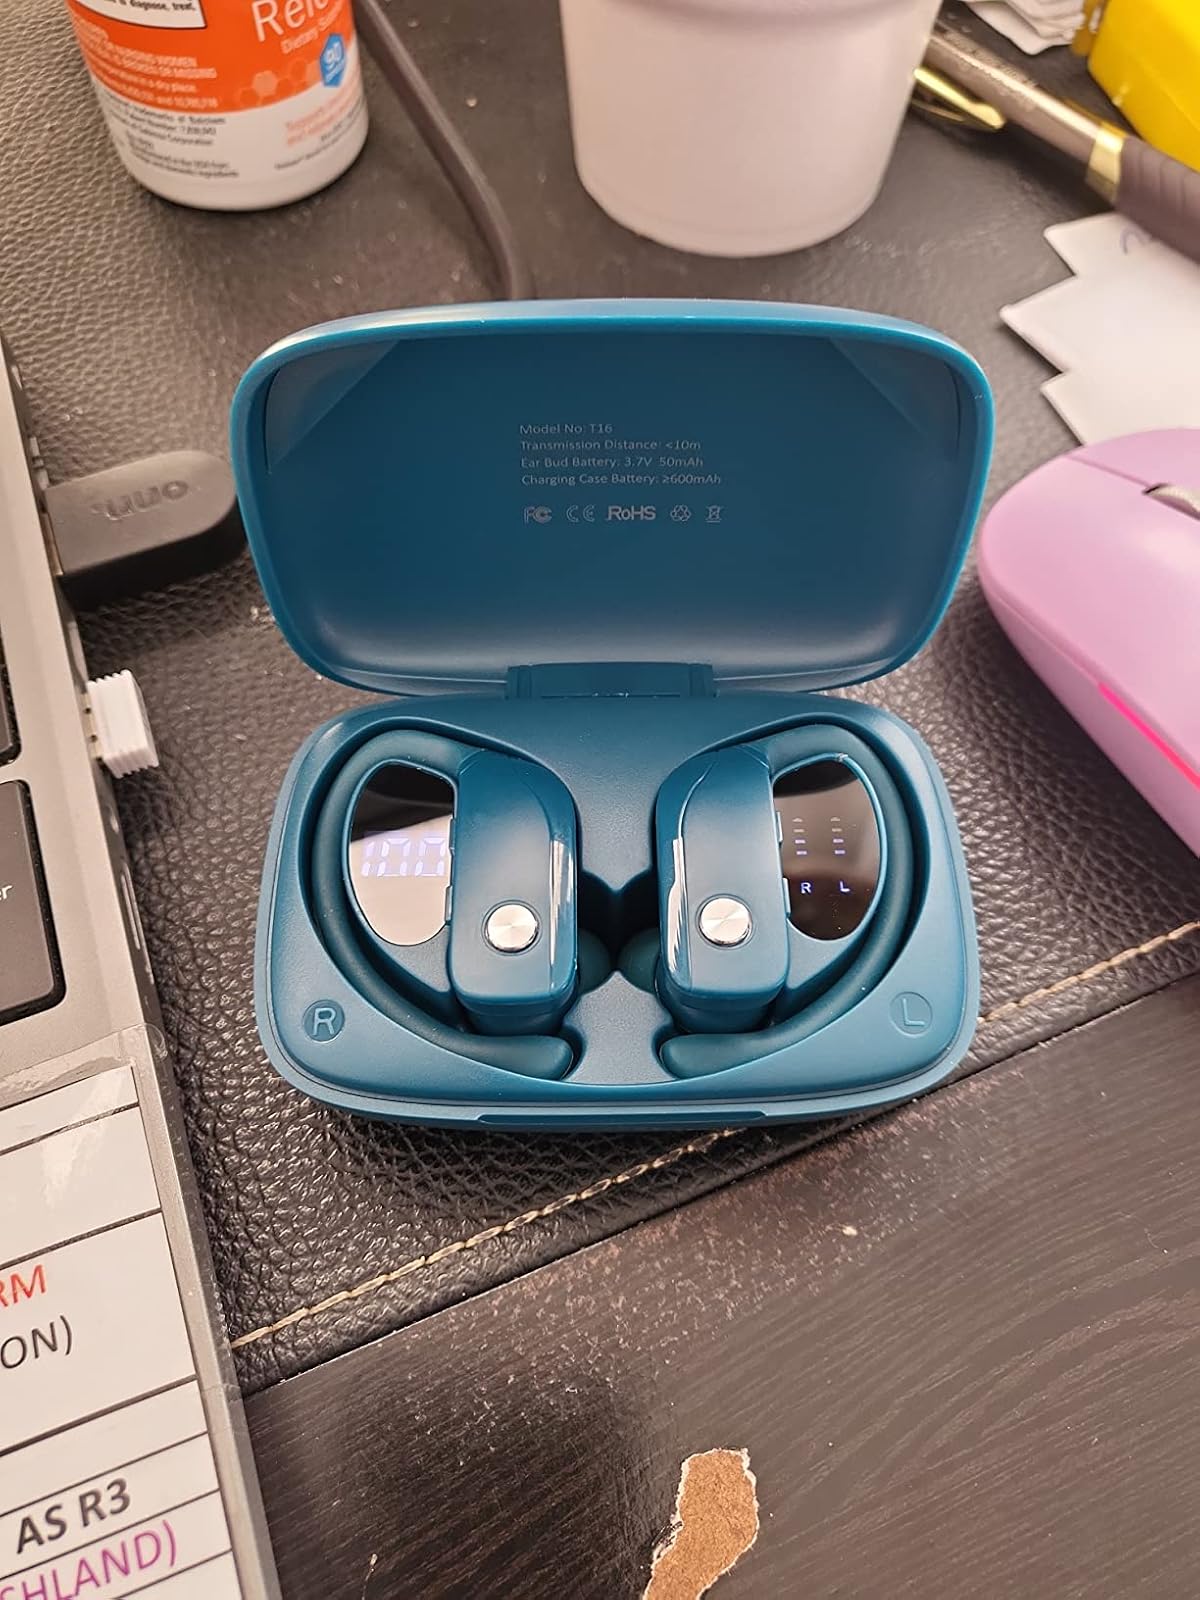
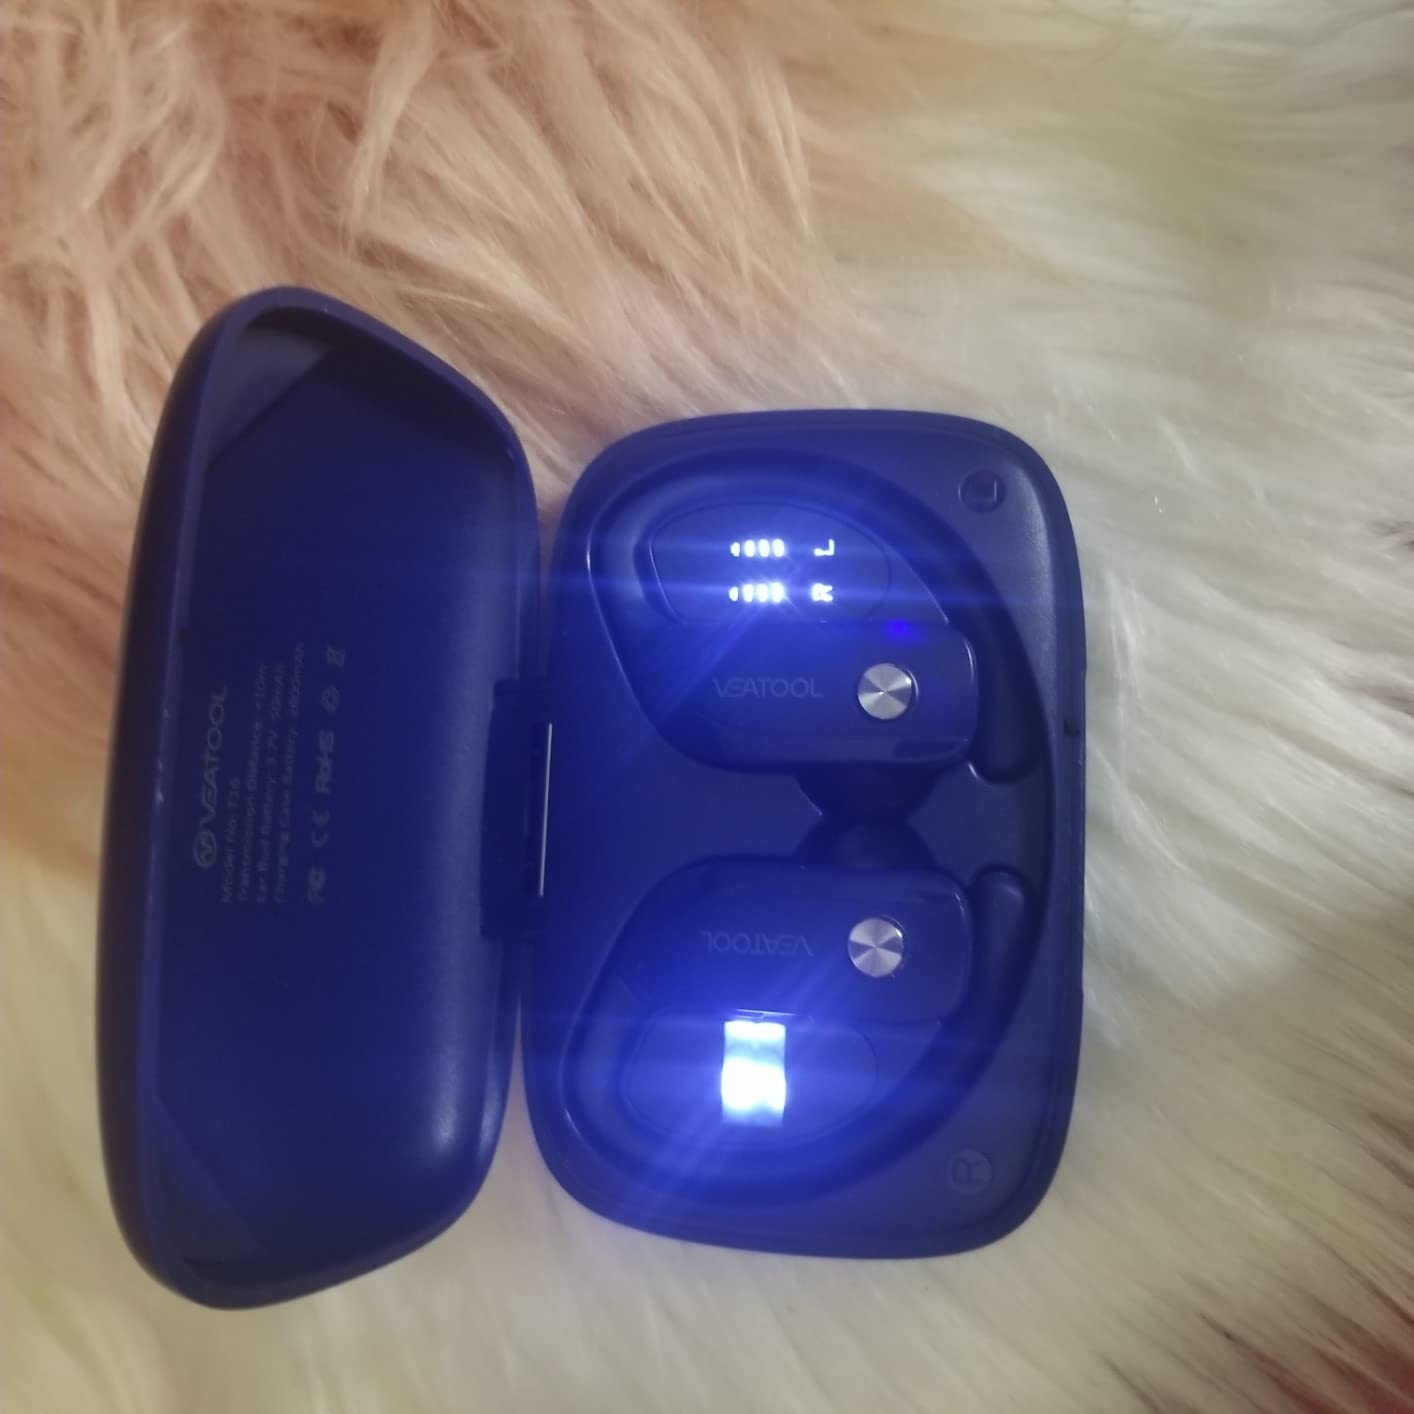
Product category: earbuds
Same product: no